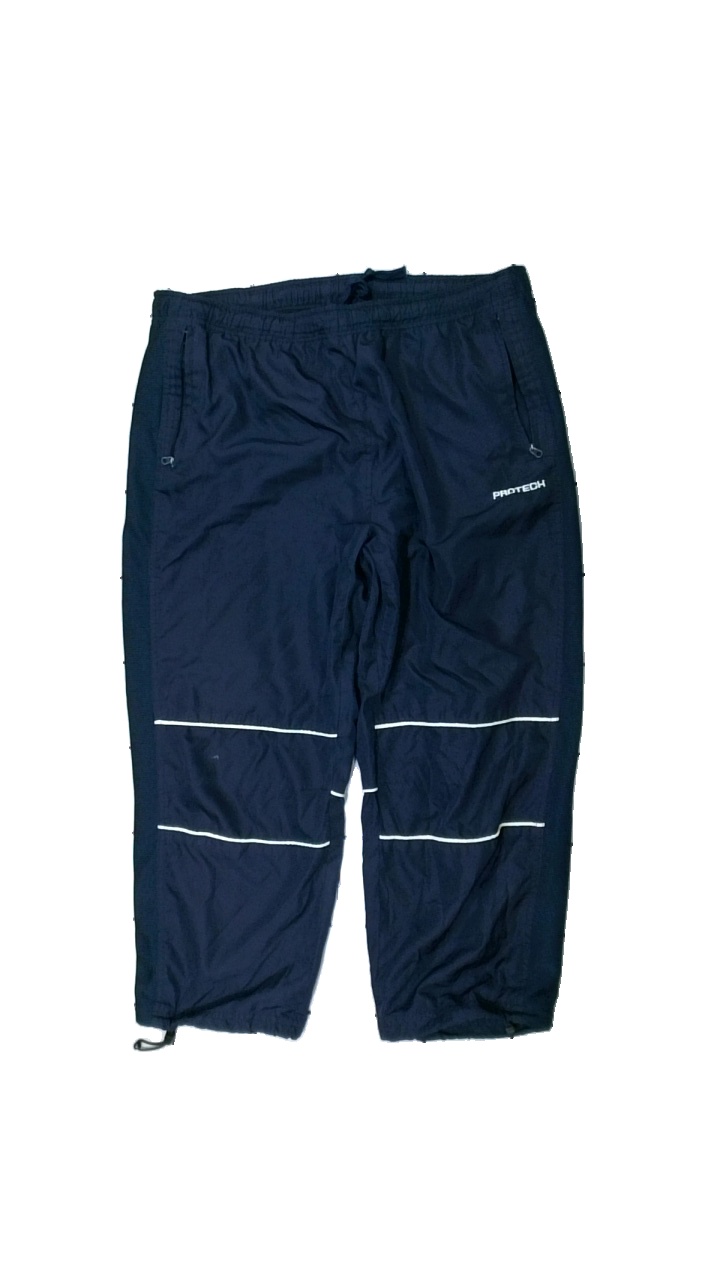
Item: Trousers (Men)
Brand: Protech
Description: korta vindbyxor
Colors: Blue, Grey, White
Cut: Regular
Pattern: Logo print
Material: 100% polyester
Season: All
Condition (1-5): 4
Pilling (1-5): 5
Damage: smuts fläck
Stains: Minor
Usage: Recycle
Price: <50